Lake Ahquabi State Park

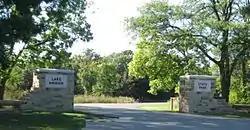
Entrance portals

The area was recommended for a state park site by J.N. "Ding" Darling. The city of Indianola acquired the first in 1934, and it was known initially as Indianola State Park. From 1934 to 1937 Civilian Conservation Corps (CCC) Company 769 and a side camp built facilities in the park. They constructed the dam and reservoir from April 1934 to July 1935. However methods at the time did not consider long-term effects of the surrounding watershed. By the 1980s sedimentation had shrunk the reservoir by and agricultural pollutants in surface runoff had reduced the water quality. Various government and community organizations began working with neighboring landowners to improve Lake Ahquabi. Widespread adoption of soil conservation practices by local farmers and the development of buffer wetlands and sedimentation basins have halved the amount of sediments and nutrients reaching the lake. In the mid-1990s the lake was extensively dredged, the shoreline stabilized, the dam improved, and an aeration device installed. Game fish like largemouth bass, bluegill, sunfish, channel catfish, and crappie were stocked. After restoration Lake Ahquabi State Park's annual visitation and fishing use each increased three-fold. Anglers have been catching an average of 2.7 fish per hour, twice the catch rate of most Iowa lakes. It has been estimated that the money brought into the local economy by increased visitation equalled the $4 million spent on the restoration project within 2 years.